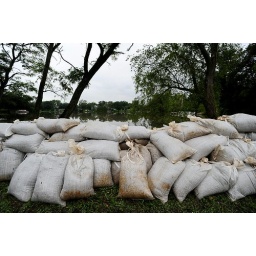
Sandbags placed at the shore of a lake near Lowell to stave off the rising water levels.